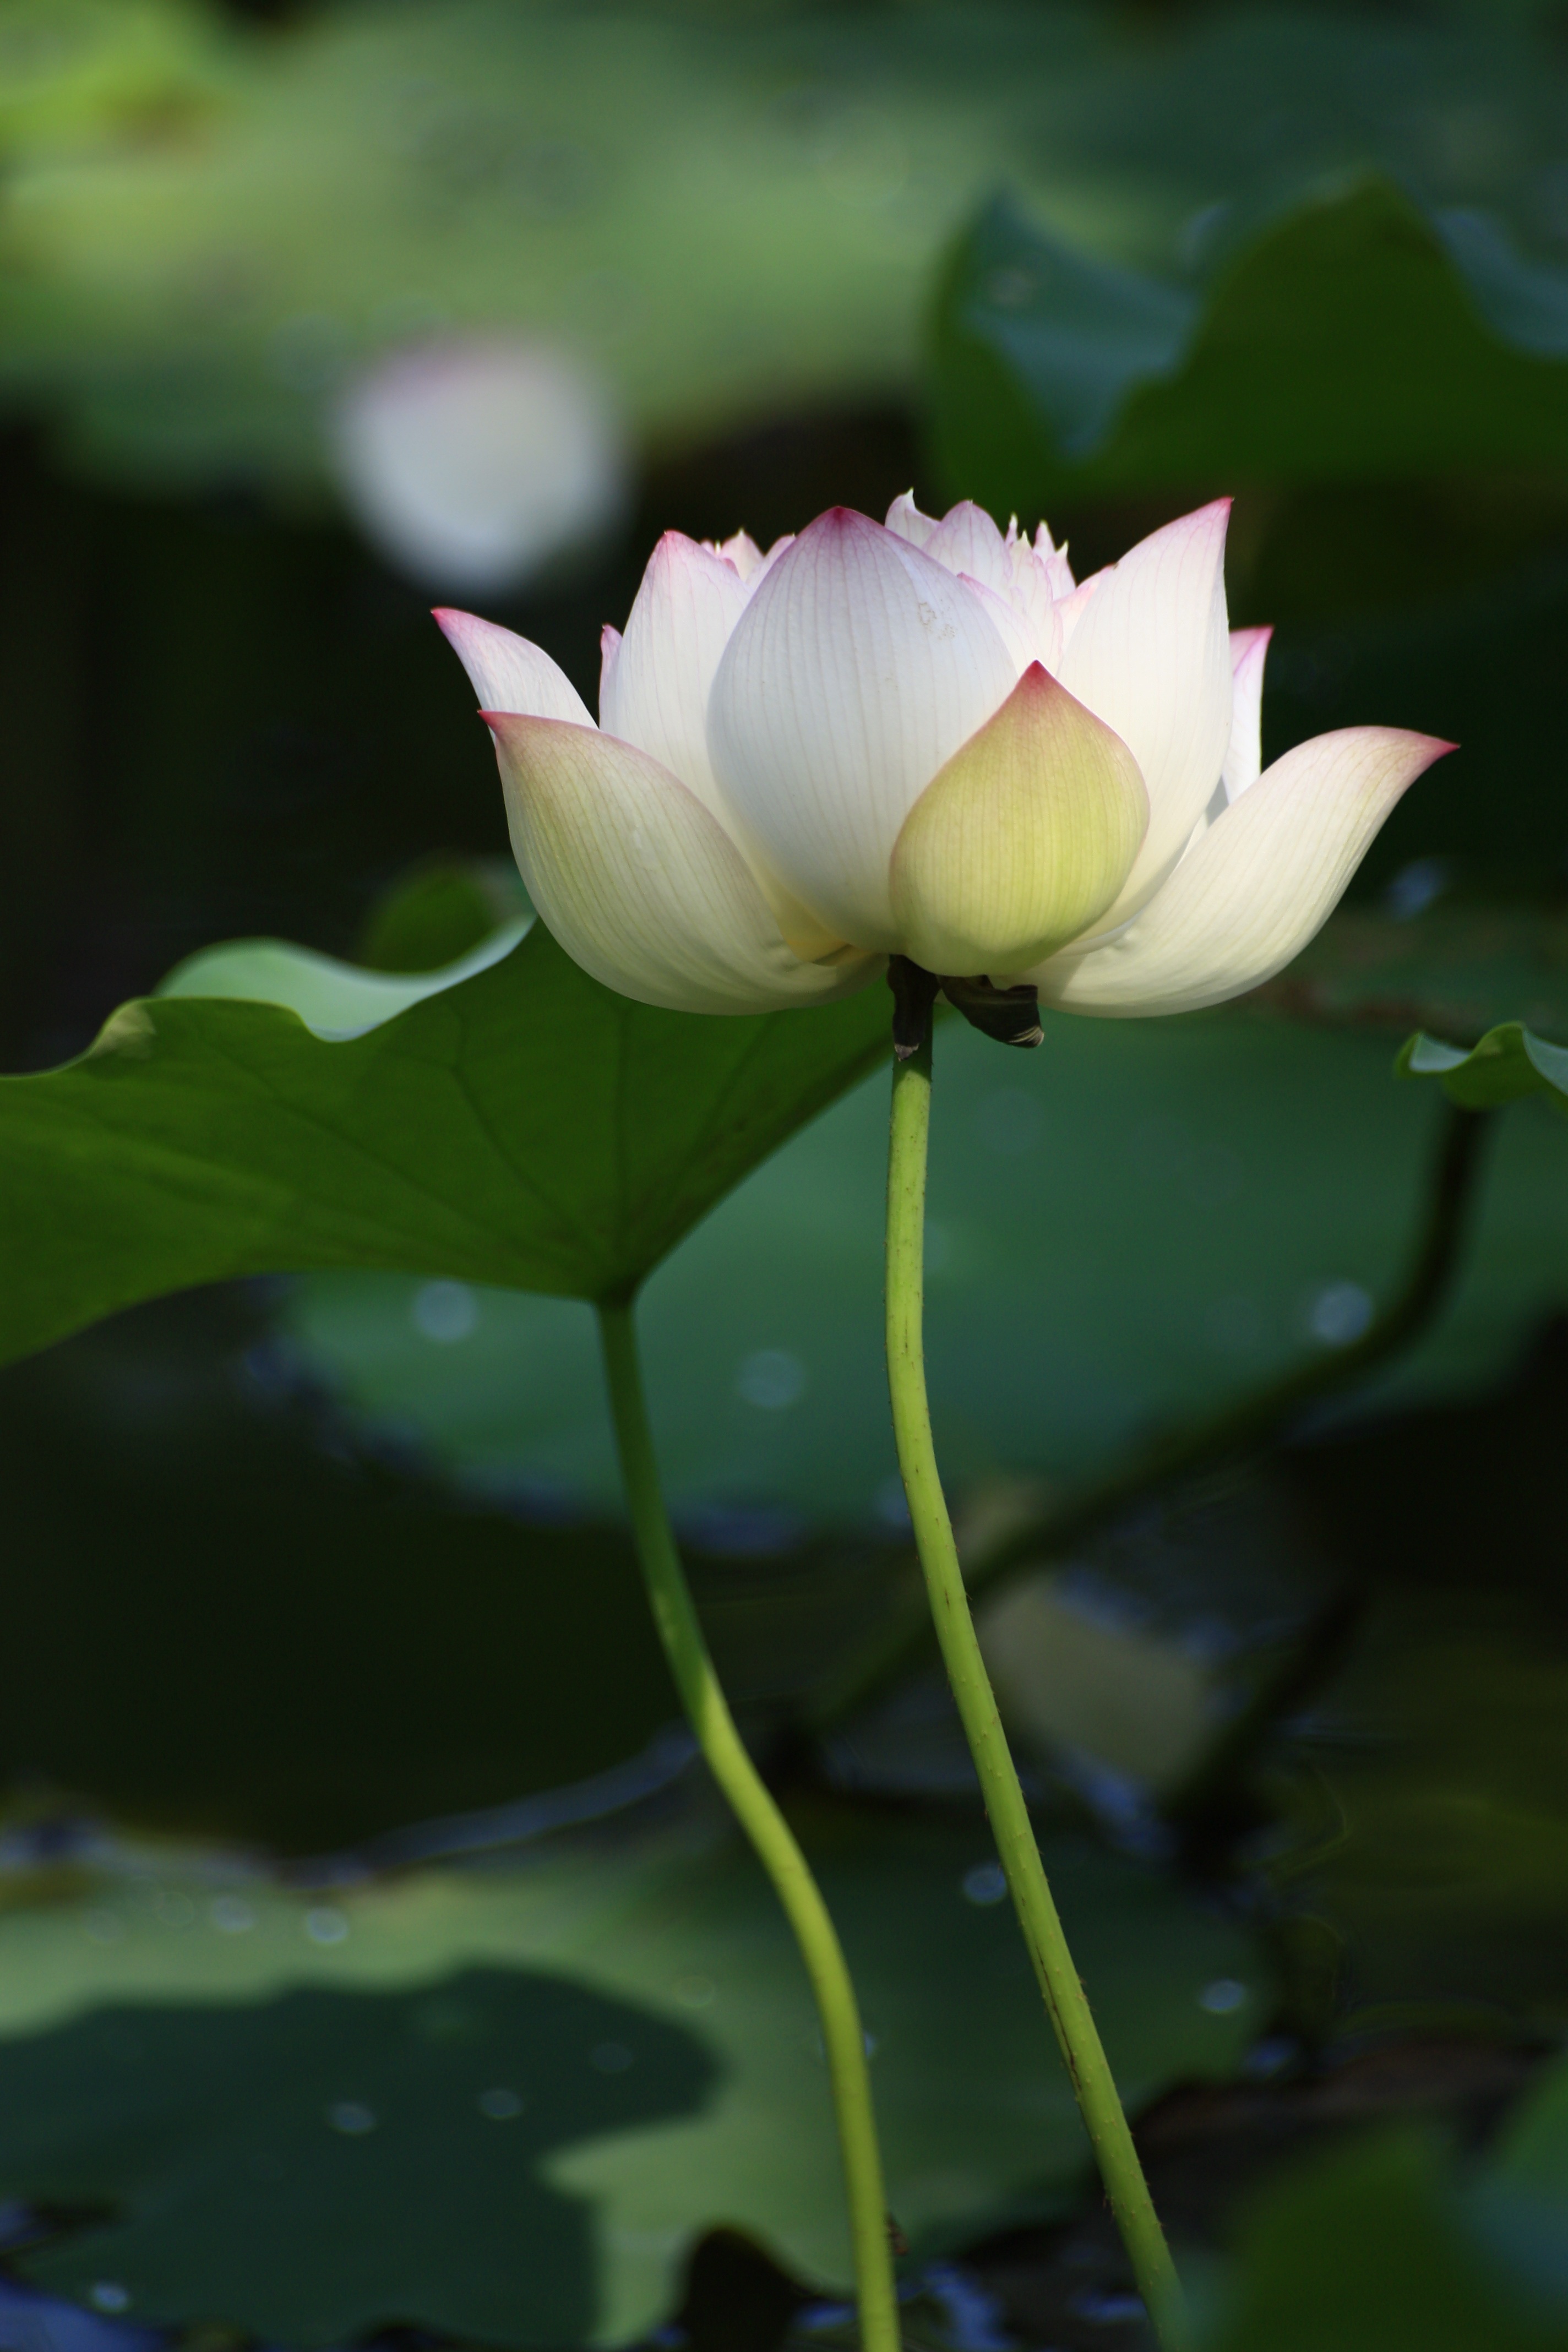
plant, white, leaf, flower, petal, pond, spring, green, buddhism, sacred lotus, aquatic plant, flora, wildflower, close up, lotus, bud, water plant, flowering plant, annual plant, plant stem, computer wallpaper, lotus family, proteales